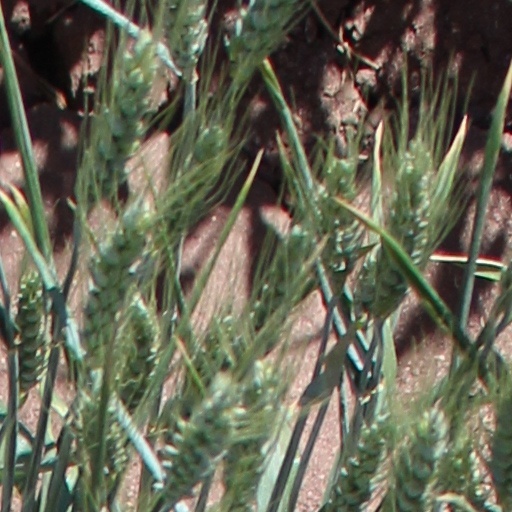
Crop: wheat